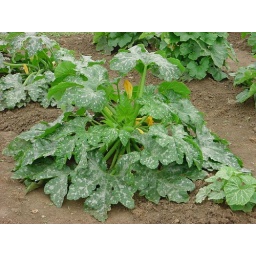
This yellow zucchini squash looks great in relishes combined with it's green bretheren.